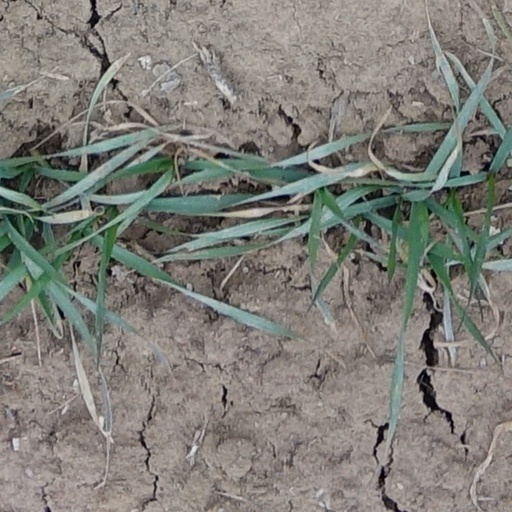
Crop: wheat